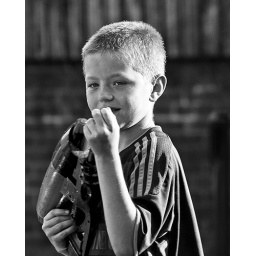
Connor outside the house when kids from the street were running around with water pistols squirting almost everything in site.